John M. Reed

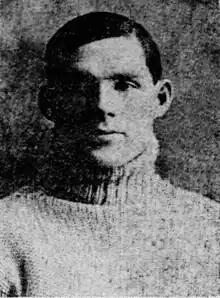
Reed pictured in the "Pittsburgh Daily Post", 1906

John M. Reed ( – April 18, 1934) was an American football, basketball, and baseball coach. He served as the head football coach at Franklin & Marshall College in Lancaster, Pennsylvania. He held that position for the 1915 season. His coaching record at Franklin & Marshall was 6–2. Reed also coached at St. Lawrence University in 1914 and at Rensselaer Polytechnic Institute from 1916 to 1919. Reed coached the Niagara University men's basketball team from 1906 to 1908 as well as their football team.